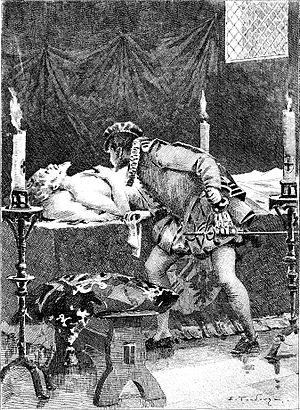
L'Élixir de longue vie est une nouvelle fantastique d’Honoré de Balzac. Cette version du mythe de Don Juan paraît en prépublication dans La Revue de Paris, en 1830, sous le titre de Festin et Fin, puis en 1846 dans l’édition Furne. Elle figure dans les Études philosophiques de La Comédie humaine.